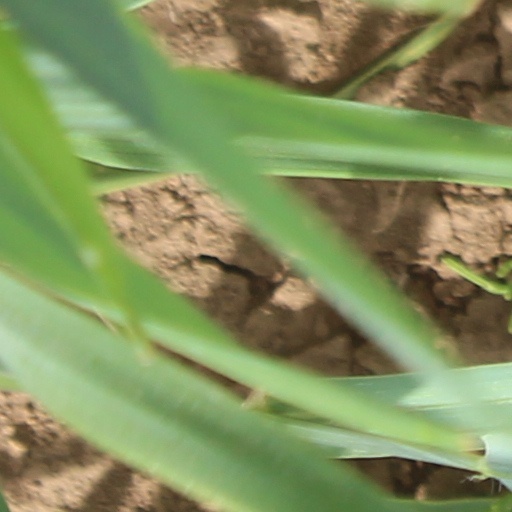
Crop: wheat